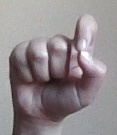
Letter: fa